Eurasian goshawk

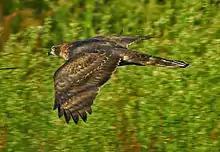
Goshawks are particularly agile hunters of the woodlands.

The northern goshawk is always found solitarily or in pairs. This species is highly territorial, as are most raptorial birds, maintaining regularly spaced home ranges that constitute their territory. Territories are maintained by adults in display flights. During nesting, the home ranges of goshawk pairs are from and these vicinities tend to be vigorously defended both to maintain rights to their nests and mates as well as the ranges' prey base. During display flight goshawks may engage in single or mutual high-circling. Each sex tends to defend the territory from others of their own sex. Territorial flights may occur throughout most of the year, but peak from January to April. Such flights may include slow-flapping with exaggerated high deep beats interspersed with long glides and undulations. In general, territorial fights are resolved without physical contact, often with one (usually a younger bird seeking a territory) retreating while the other approaches in a harrier-like warning flight, flashing its white underside at the intruder. If the incoming goshawk does not leave the vicinity, the defending goshawk may increase the exaggerated quality of its flight including a mildly undulating wave-formed rowing flight and the rowing flight with its neck held in a heron-like S to elevate the head and maximally expose the pale breast as a territorial threat display. Territorial skirmishes may on occasion escalate to physical fights in which mortalities may occur. In actual fights, goshawks fall grappling to the ground as they attempt to strike each other with talons.